Church of St. Lawrence, Vantaa

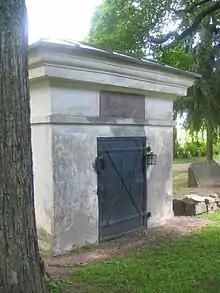
The mausoleum of Carl Olof Cronstedt.

The church is surrounded by a graveyard, which acts as the primary graveyard for the parishes of Vantaa. Up until 1793, the graveyard remained constrained to its original size, until an inspection deemed it too crowded. Since then, it has been regularly expanded to suit the needs of the growing population. The graveyard's current area is about . Its most notable grave is the mausoleum of Swedish naval commander Carl Olof Cronstedt. Eddie Boyd, an American blues pianist, singer and songwriter, best known for his recordings in the early 1950s, is also buried in the graveyard.